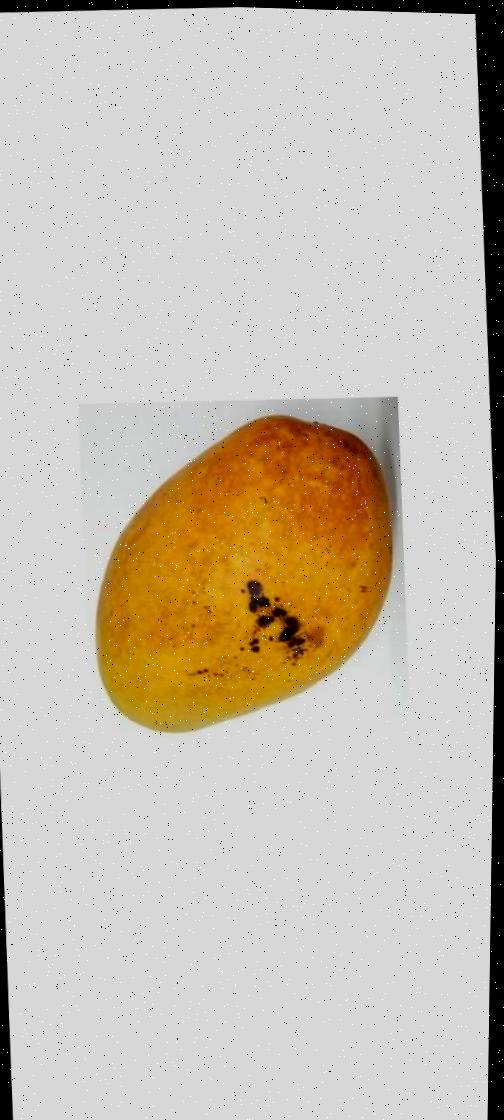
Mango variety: Bari-11